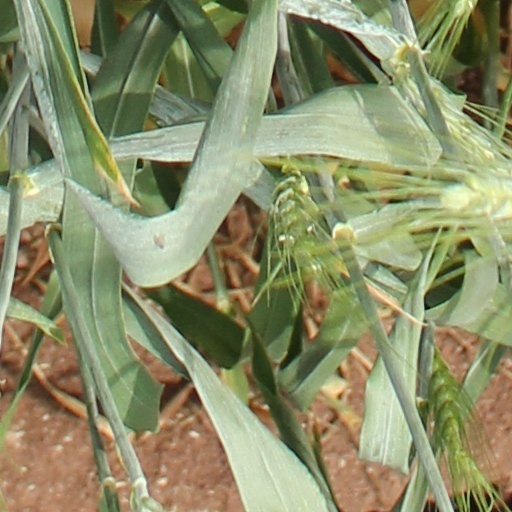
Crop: wheat